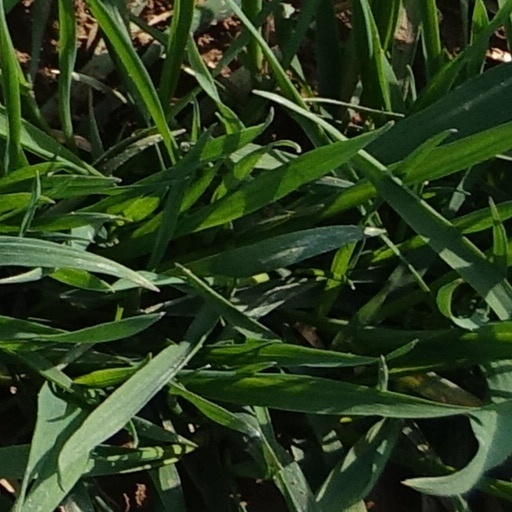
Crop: wheat